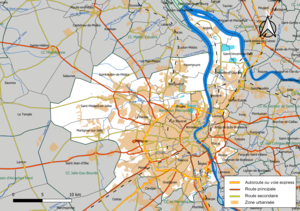
Carte géographique de l'intercommunalité Bordeaux Métropole, département de la Gironde, France. Composition au 1er janvier 2019.
Bordeaux Métropole est une métropole française, située dans le département de la Gironde, en région Nouvelle-Aquitaine. Deuxième métropole de droit commun par sa population après celle de Lille, Bordeaux Métropole regroupe 28 communes de l'agglomération de Bordeaux, ainsi que celles d'Ambès et de Saint-Louis-de-Montferrand, et compte 796 273 habitants en 2019. Elle a pris la suite, le 1ᵉʳ janvier 2015, de la communauté urbaine de Bordeaux.